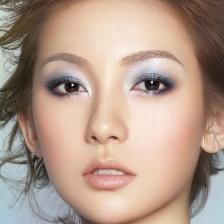
Label: faces